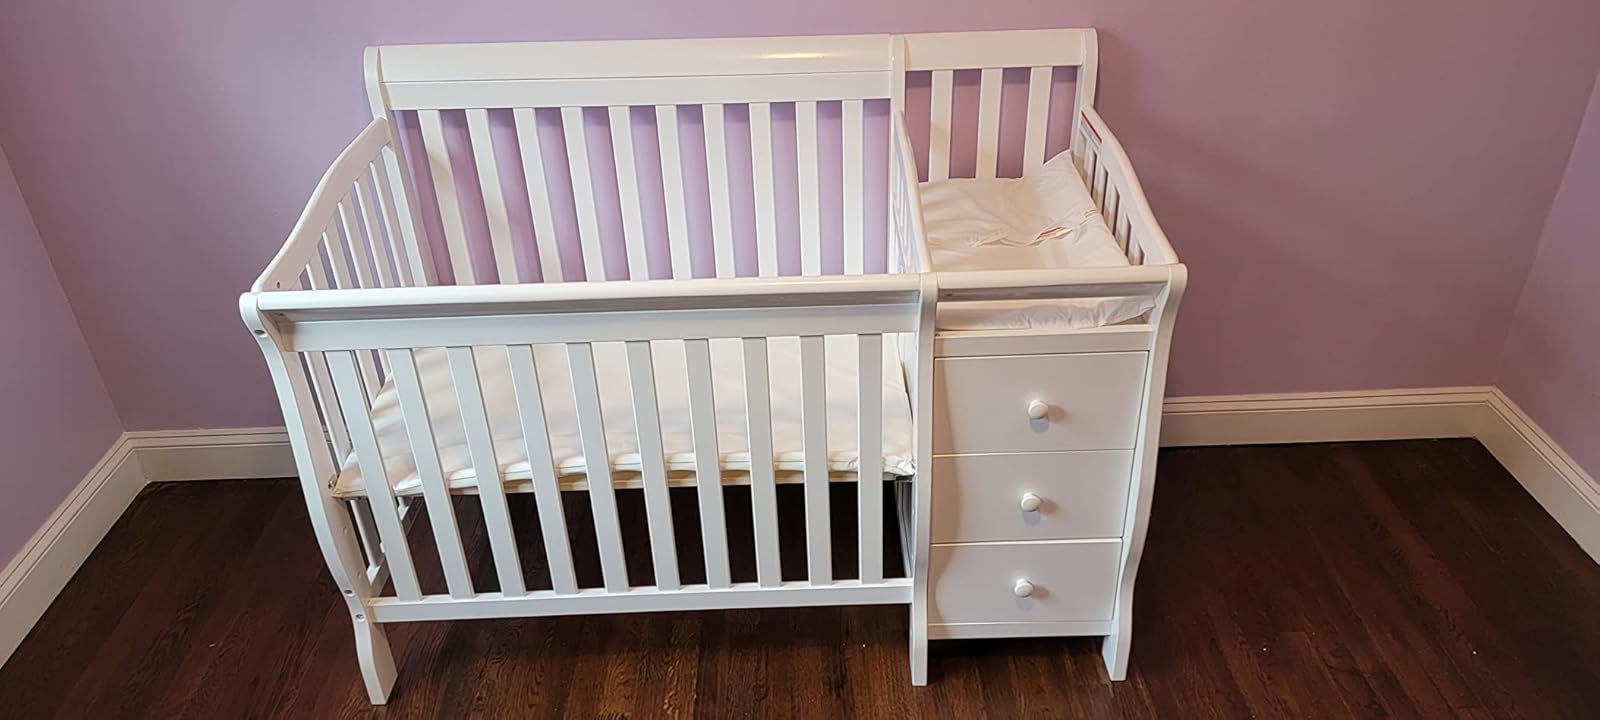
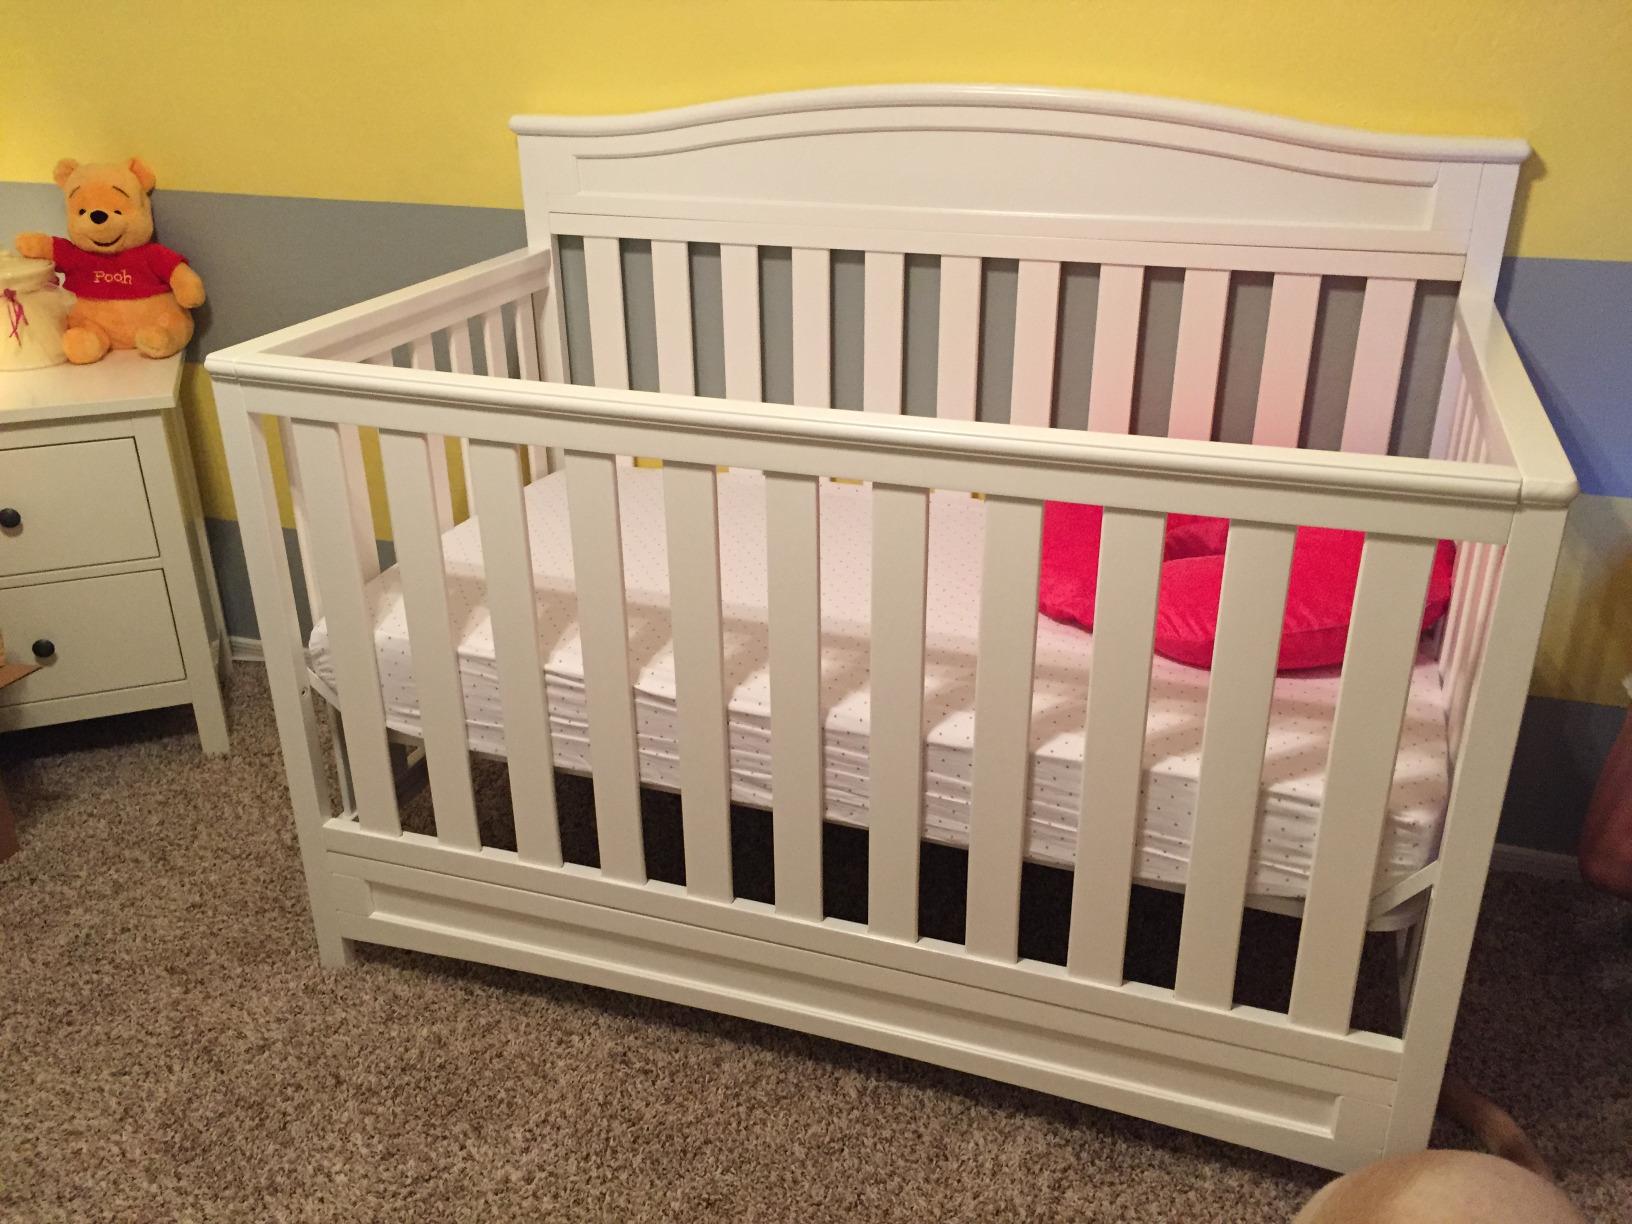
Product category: products_crib
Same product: no